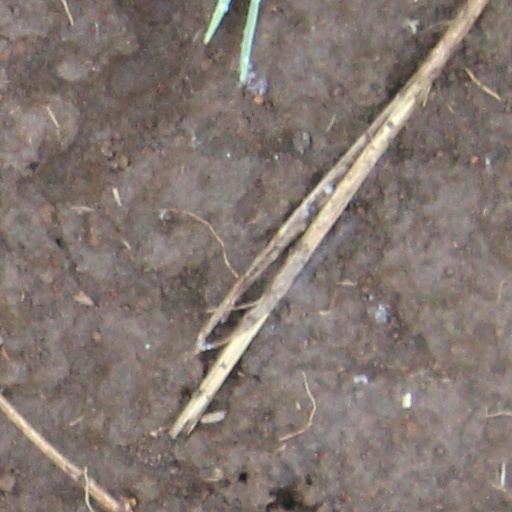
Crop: wheat